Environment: real
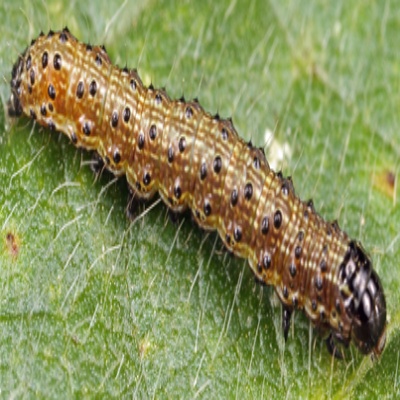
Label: fall_armyworm